Conspiracies II - Lethal Networks

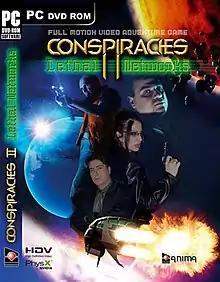
PC box cover

Conspiracies II - Lethal Networks is a FMV adventure video game developed and published by Greek studio Anima Interactive. It is the sequel to the 2003 video game "Nick Delios - Conspiracies". Set in a dystopian future, and taking place several months after the events of the previous game, players again take on the role of series protagonist Nick Delios, a special government agent framed for attempted murder, and uncover a massive conspiracy that could threaten humanity.